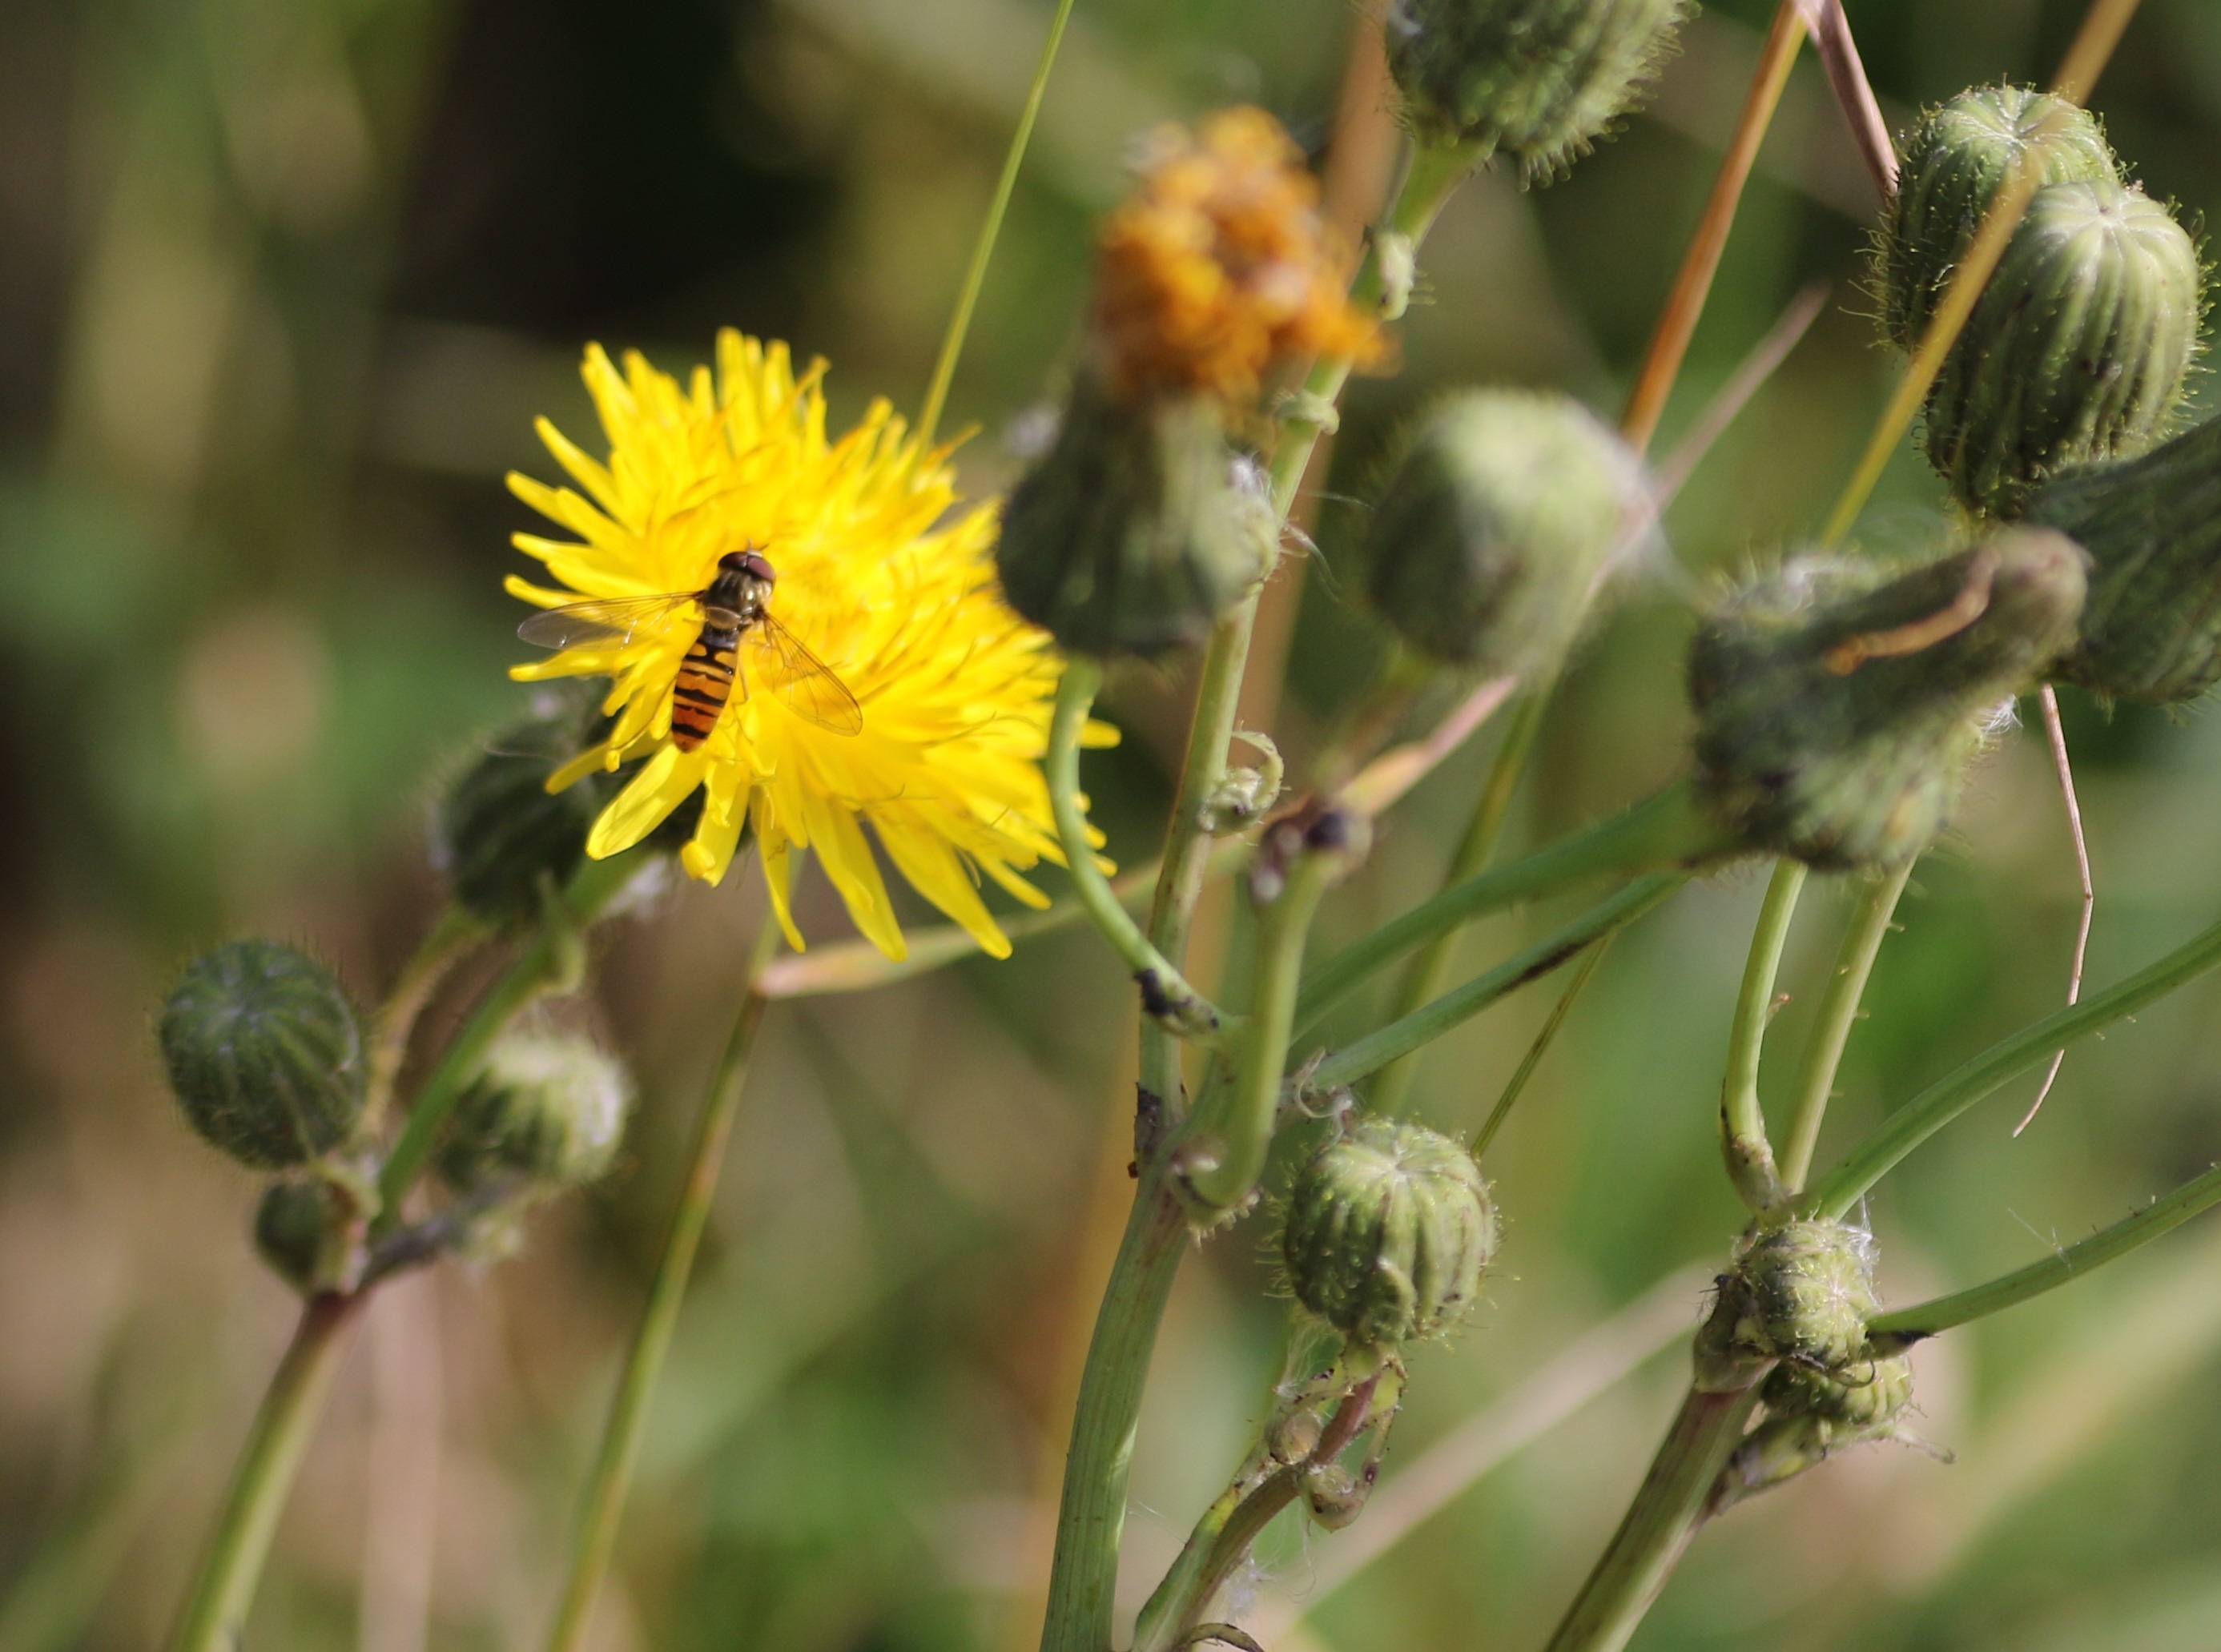
nature, blossom, plant, meadow, dandelion, flower, pollen, pollination, insect, biology, botany, yellow, flora, fauna, wildflower, bee, thistle, wasp, nectar, macro photography, flowering plant, daisy family, plant stem, land plant, thorns spines and prickles